Anew McMaster

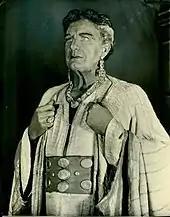
McMaster on tour as "Othello" c1959

I wrote ‘A Note’ in 1951, when I was touring with Anew McMaster, the Shakespearean actor-manager, throughout Southern Ireland. We presented a different play every night (seven nights a week and two matinées) and our repertoire included "Hamlet", "The Merchant of Venice", "Julius Caesar", "As You Like It", "Macbeth", "King Lear" and "Othello".